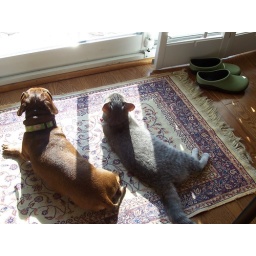
Heidi manu and kitty cat woo! Hanging out in the sunshine!